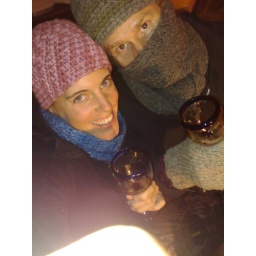
Finishing of a bottle of red in San Cristobal del las casas